Syed Matto Shah

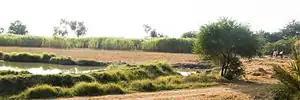
A sugar cane field in the village Syed Matto Shah

Before Pakistan's independence in 1947, the village was home to Hindus, Muslims, and Sikhs. After independence, many members of the Hindu and Sikh communities migrated to India, while Muslim refugees from India settled in Syed Matto Shah. The current population of the union council includes Muslim and Hindu communities, with tribes such as Kolhi, Sathia, Solangi, and Siddi (also known as Qambrani or Sheedi).